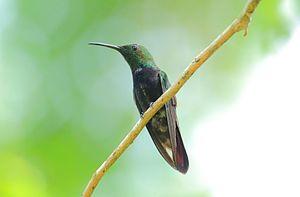
L'Émeraude d'Hispaniola est une espèce de colibris de la sous-famille des Trochilinae.